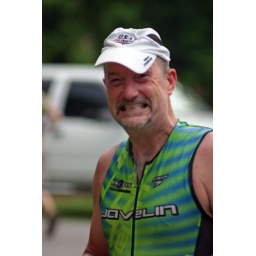
June 1st LR Sprint TRI with the swim in the ski lake and the bike and run on the NLR River trail